2004 United States House of Representatives elections in Alabama

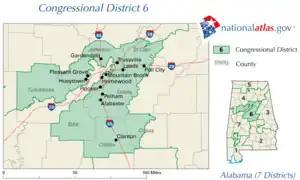

This district, considered by the Cook Partisan Voting Index to be the most conservative congressional district in the country, owes its strong allegiance to Republicans to tapping the highly conservative residents of the Birmingham suburbs. To that effect, incumbent Republican Congressman Spencer Bachus won a seventh term in Congress with no opponents.